Satellite constellation

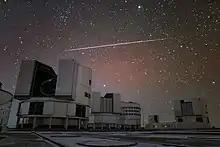
A bright artificial satellite flare is visible above the Very Large Telescope. Satellite constellations could have an impact on ground-based astronomy.

Satellites in medium Earth orbit (MEO) and low Earth orbit (LEO) are often deployed in satellite constellations, because the coverage area provided by a single satellite only covers a small area that moves as the satellite travels at the high angular velocity needed to maintain its orbit. Many MEO or LEO satellites are needed to maintain continuous coverage over an area. This contrasts with geostationary satellites, where a single satellite, at a much higher altitude and moving at the same angular velocity as the rotation of the Earth's surface, provides permanent coverage over a large area.